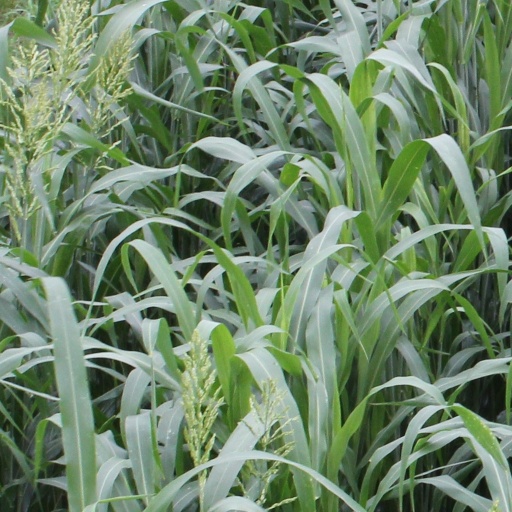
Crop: sorghum